Identity replacement technology

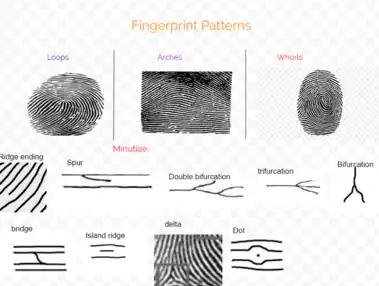
Fingerprint patterns in identification and matching

Fingerprinting is also a biometric identification method researched on by cybersecurity firms and governments. Fingerprint verification can be used to counter identity theft or potential fraud just like face authentication technologies. One study uses a minutiae-extraction algorithm to develop an identity-authentication system based on how it extracts data and verifiable information from the fingerprint scan. This model is based on alignment, where it matches inputs to stored template to verify the identity of someone faster and more accurately. The goal of all biometric authentication methods, including fingerprint identification, is to have accurate and speedy responses in authenticating data. Systems and alignment technologies are constantly updated to achieve better results. Some drawbacks of fingerprint identification are large distortions in poor image quality, straight line deformations, vague transformations that affects authentication quality, and missing minutiae for some parts of an image. However, multiple biometric authentication tools could be used, such as face and fingerprint, in order to obtain better and more accurate performances.